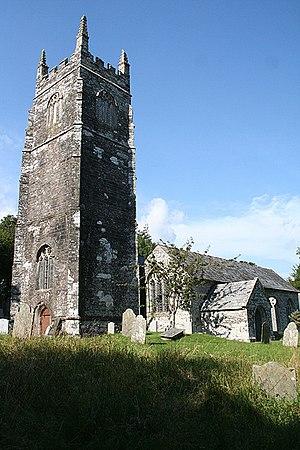
Laneast est un village et une paroisse civile de Cornouailles, en Angleterre, au Royaume-Uni. Il se trouve au-dessus de la vallée de la rivière Inny, à environ onze kilomètres à l'ouest de Launceston. La population lors du recensement de 2001 était de 164 habitants et avait augmenté à 209 habitants lors du recensement de 2011.